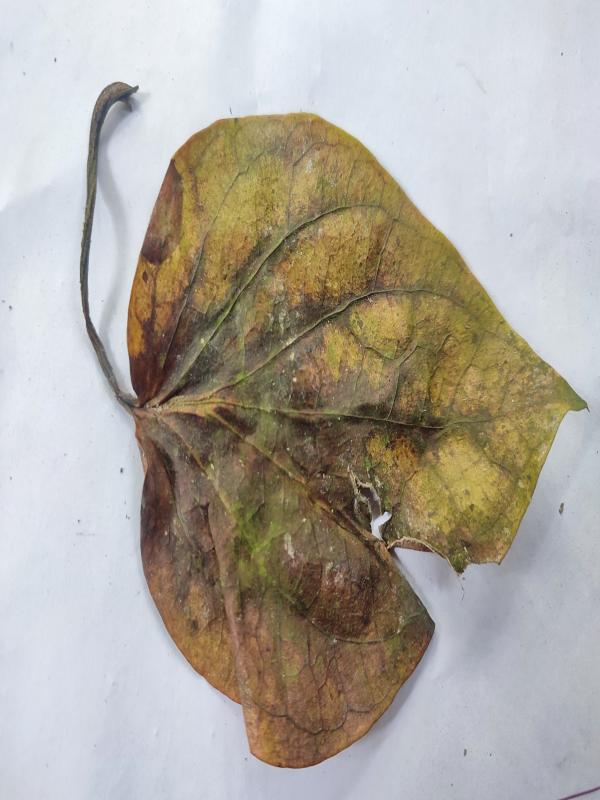
Label: Dried_Leaf